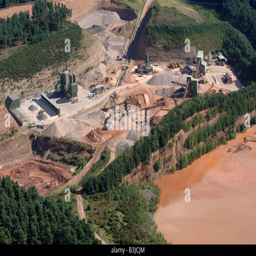
an aerial view of quarry